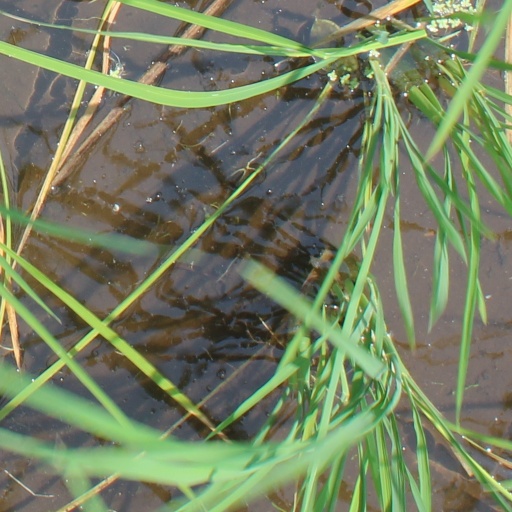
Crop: rice